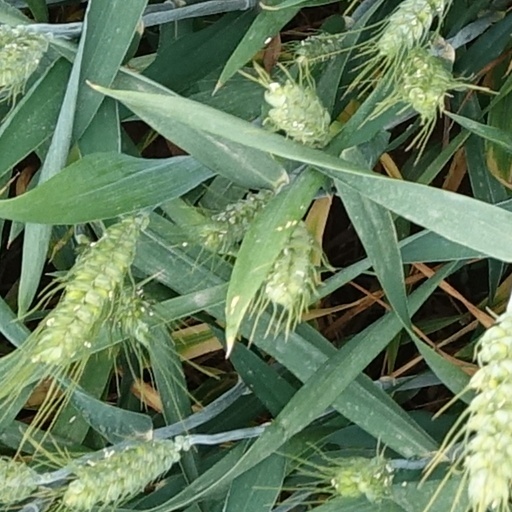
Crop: wheat